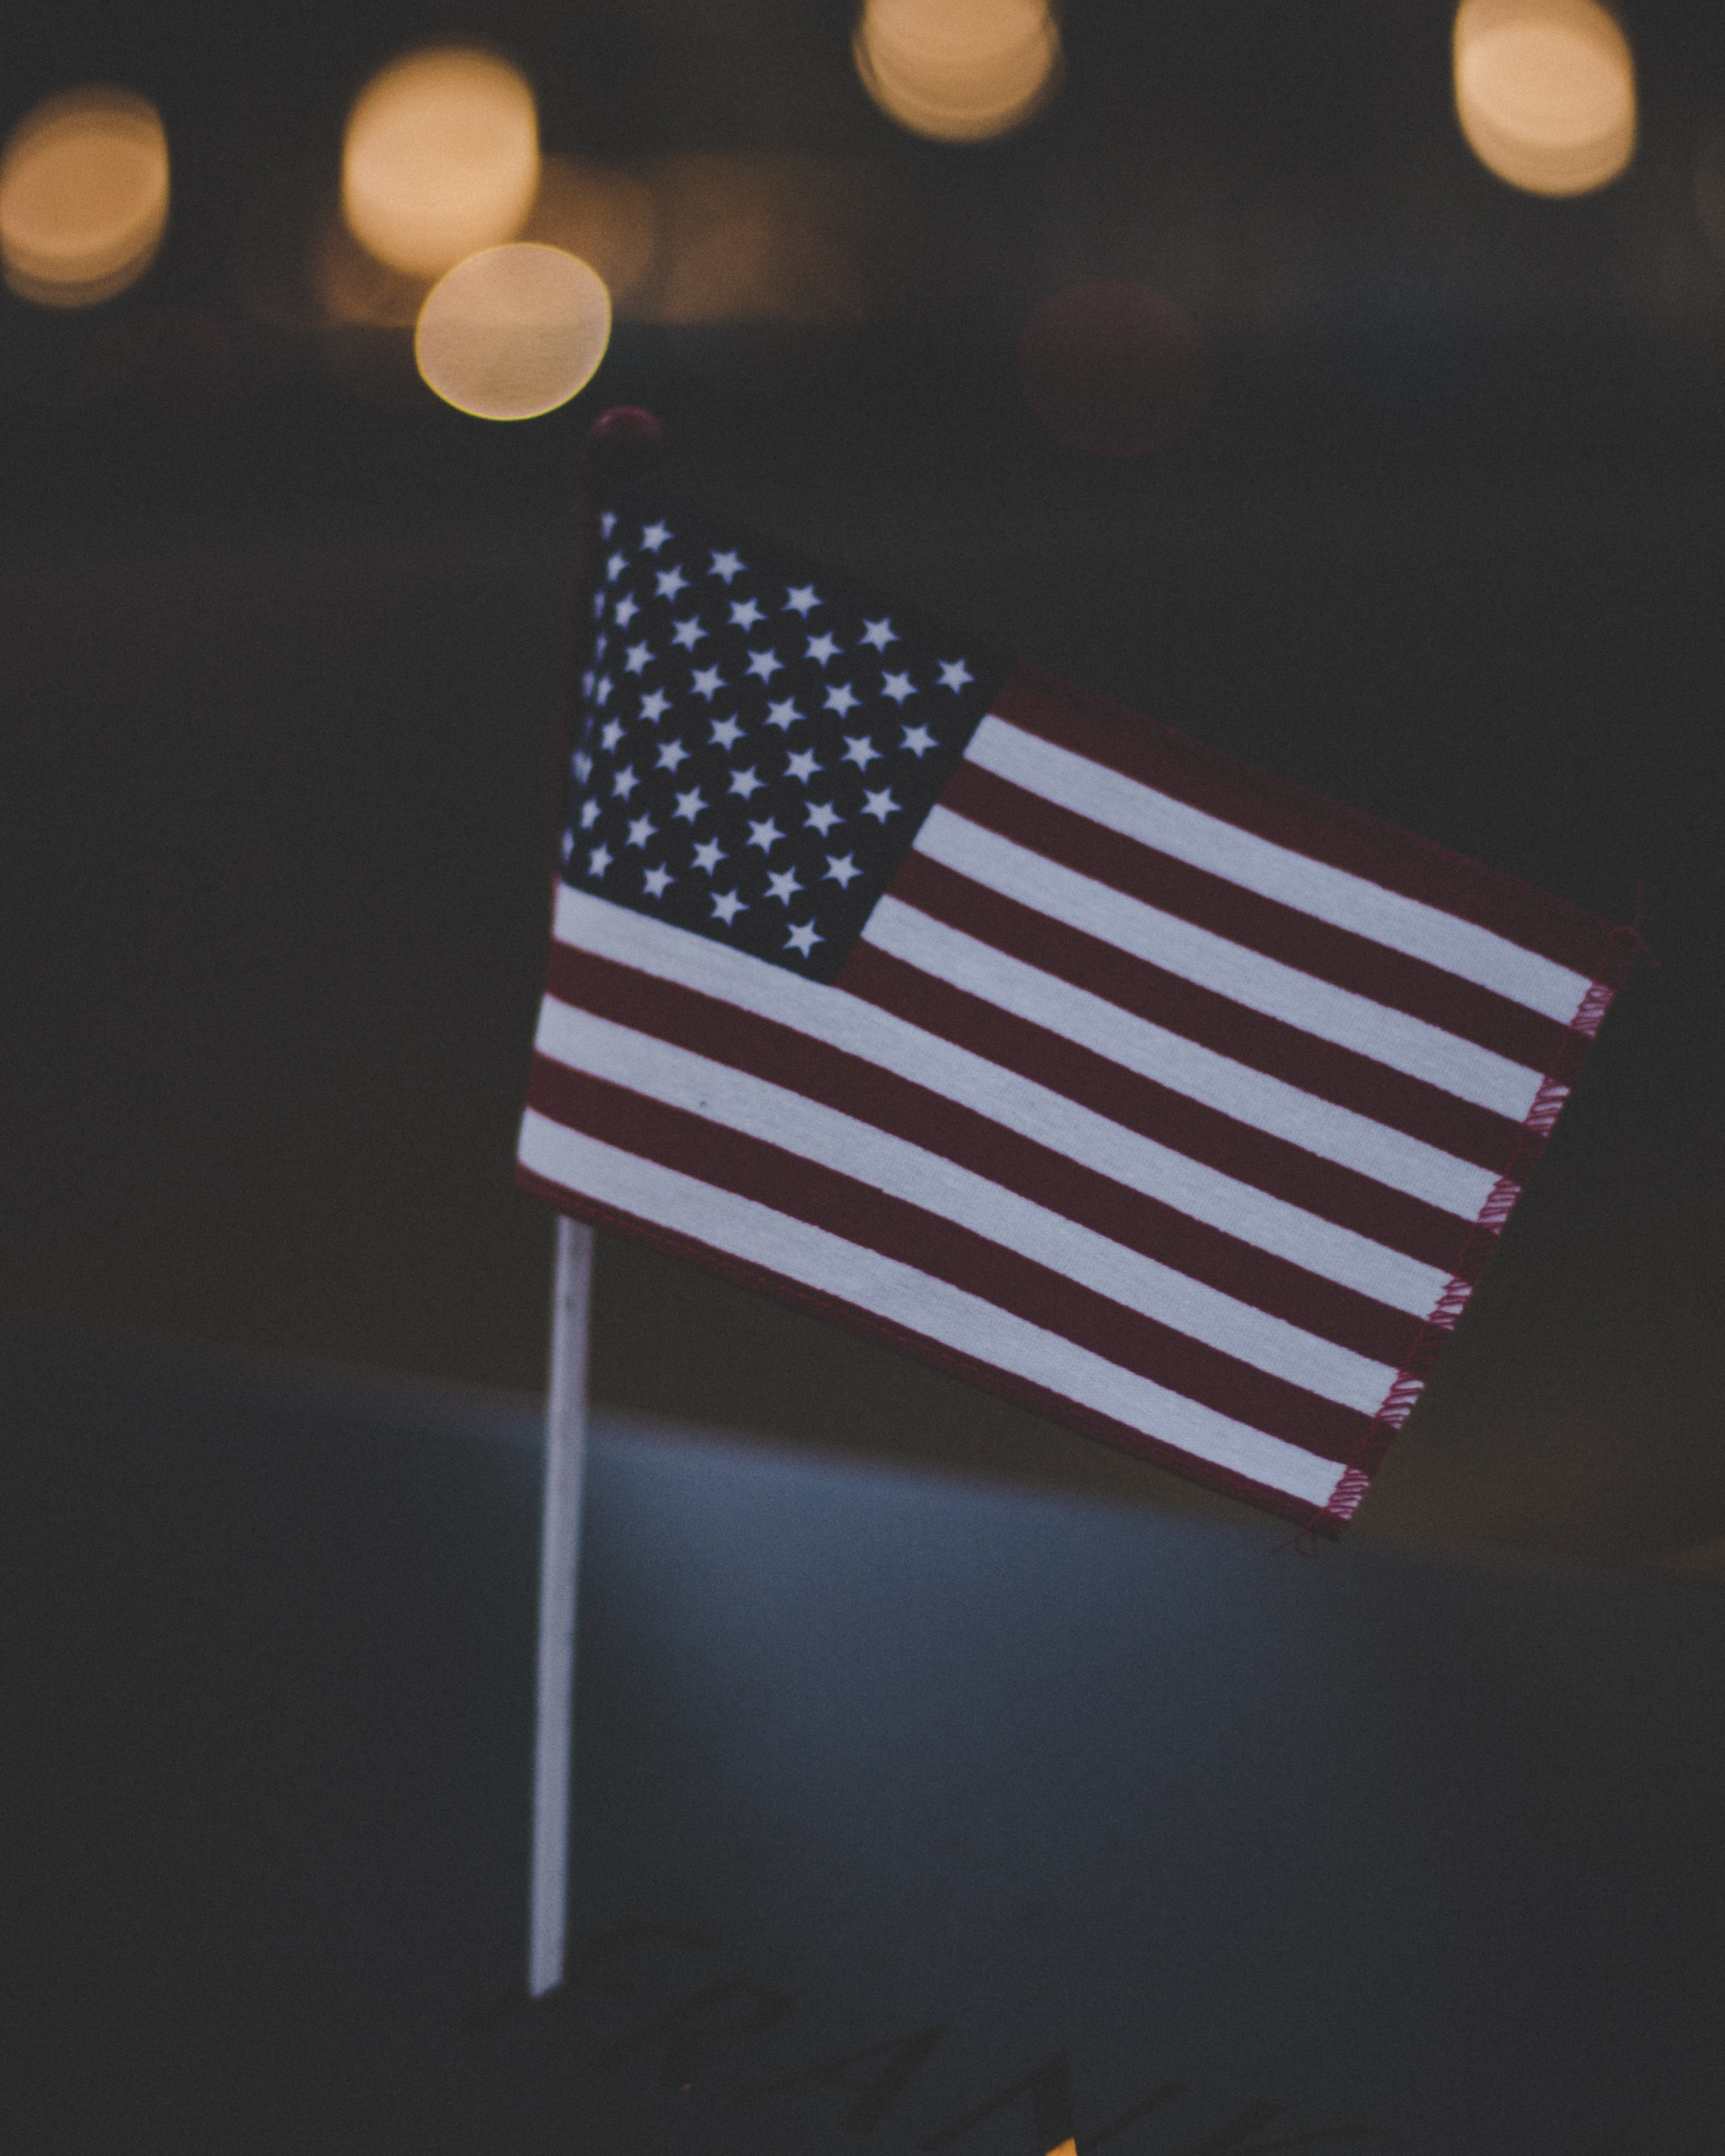
flag of the united states, flag, design, sky, pattern, independence day, veterans day